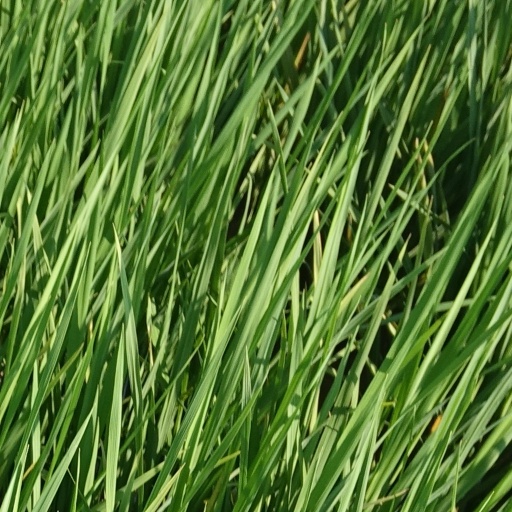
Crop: rice